Space debris

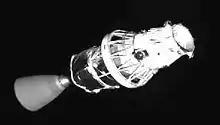
Spent upper stage of a Delta II rocket, photographed by the XSS 10 satellite

In the orbits nearest to Earthless than orbital altitude, referred to as low-Earth orbit (LEO)there have traditionally been few "universal orbits" that keep a number of spacecraft in particular rings (in contrast to GEO, a single orbit that is widely used by over 500 satellites). There is currently 85% pollution in LEO (Low Earth Orbit). This was beginning to change in 2019, and several companies began to deploy the early phases of satellite internet constellations, which will have many universal orbits in LEO with 30 to 50 satellites per orbital plane and altitude. Traditionally, the most populated LEO orbits have been a number of Sun-synchronous satellites that keep a constant angle between the Sun and the orbital plane, making Earth observation easier with consistent sun angle and lighting. Sun-synchronous orbits are polar, meaning they cross over the polar regions. LEO satellites orbit in many planes, typically up to 15 times a day, causing frequent approaches between objects. The density of satellitesboth active and derelictis much higher in LEO.